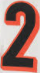
Number: 2